Huntington Beach Pier

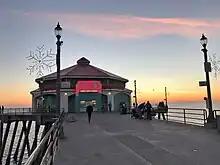
The now-closed Ruby's Diner Huntington Beach at sunset

The pier is frequented by sport fishermen as well as surfing spectators. Ruby's Diner was established at the end of the pier in 1996, and closed in late February 2021. The location was then briefly occupied by Bud & Gene's, a casual pop-up seafood restaurant that opened in July 2022. This was short lived, and Bud & Gene's was replaced in August 2023 by the Broad Street Oyster Company.